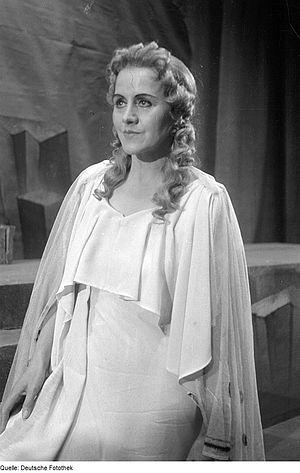
Cette page concerne les événements qui se sont produits durant l'année 1897 en Lorraine.
Tiana Lemnitz est une soprano allemande. Elle s'illustra au Staatsoper de Berlin de 1934 à 1957.